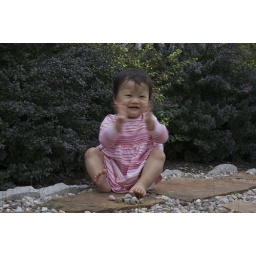
Reagan in pink striped dress in front yard - 30